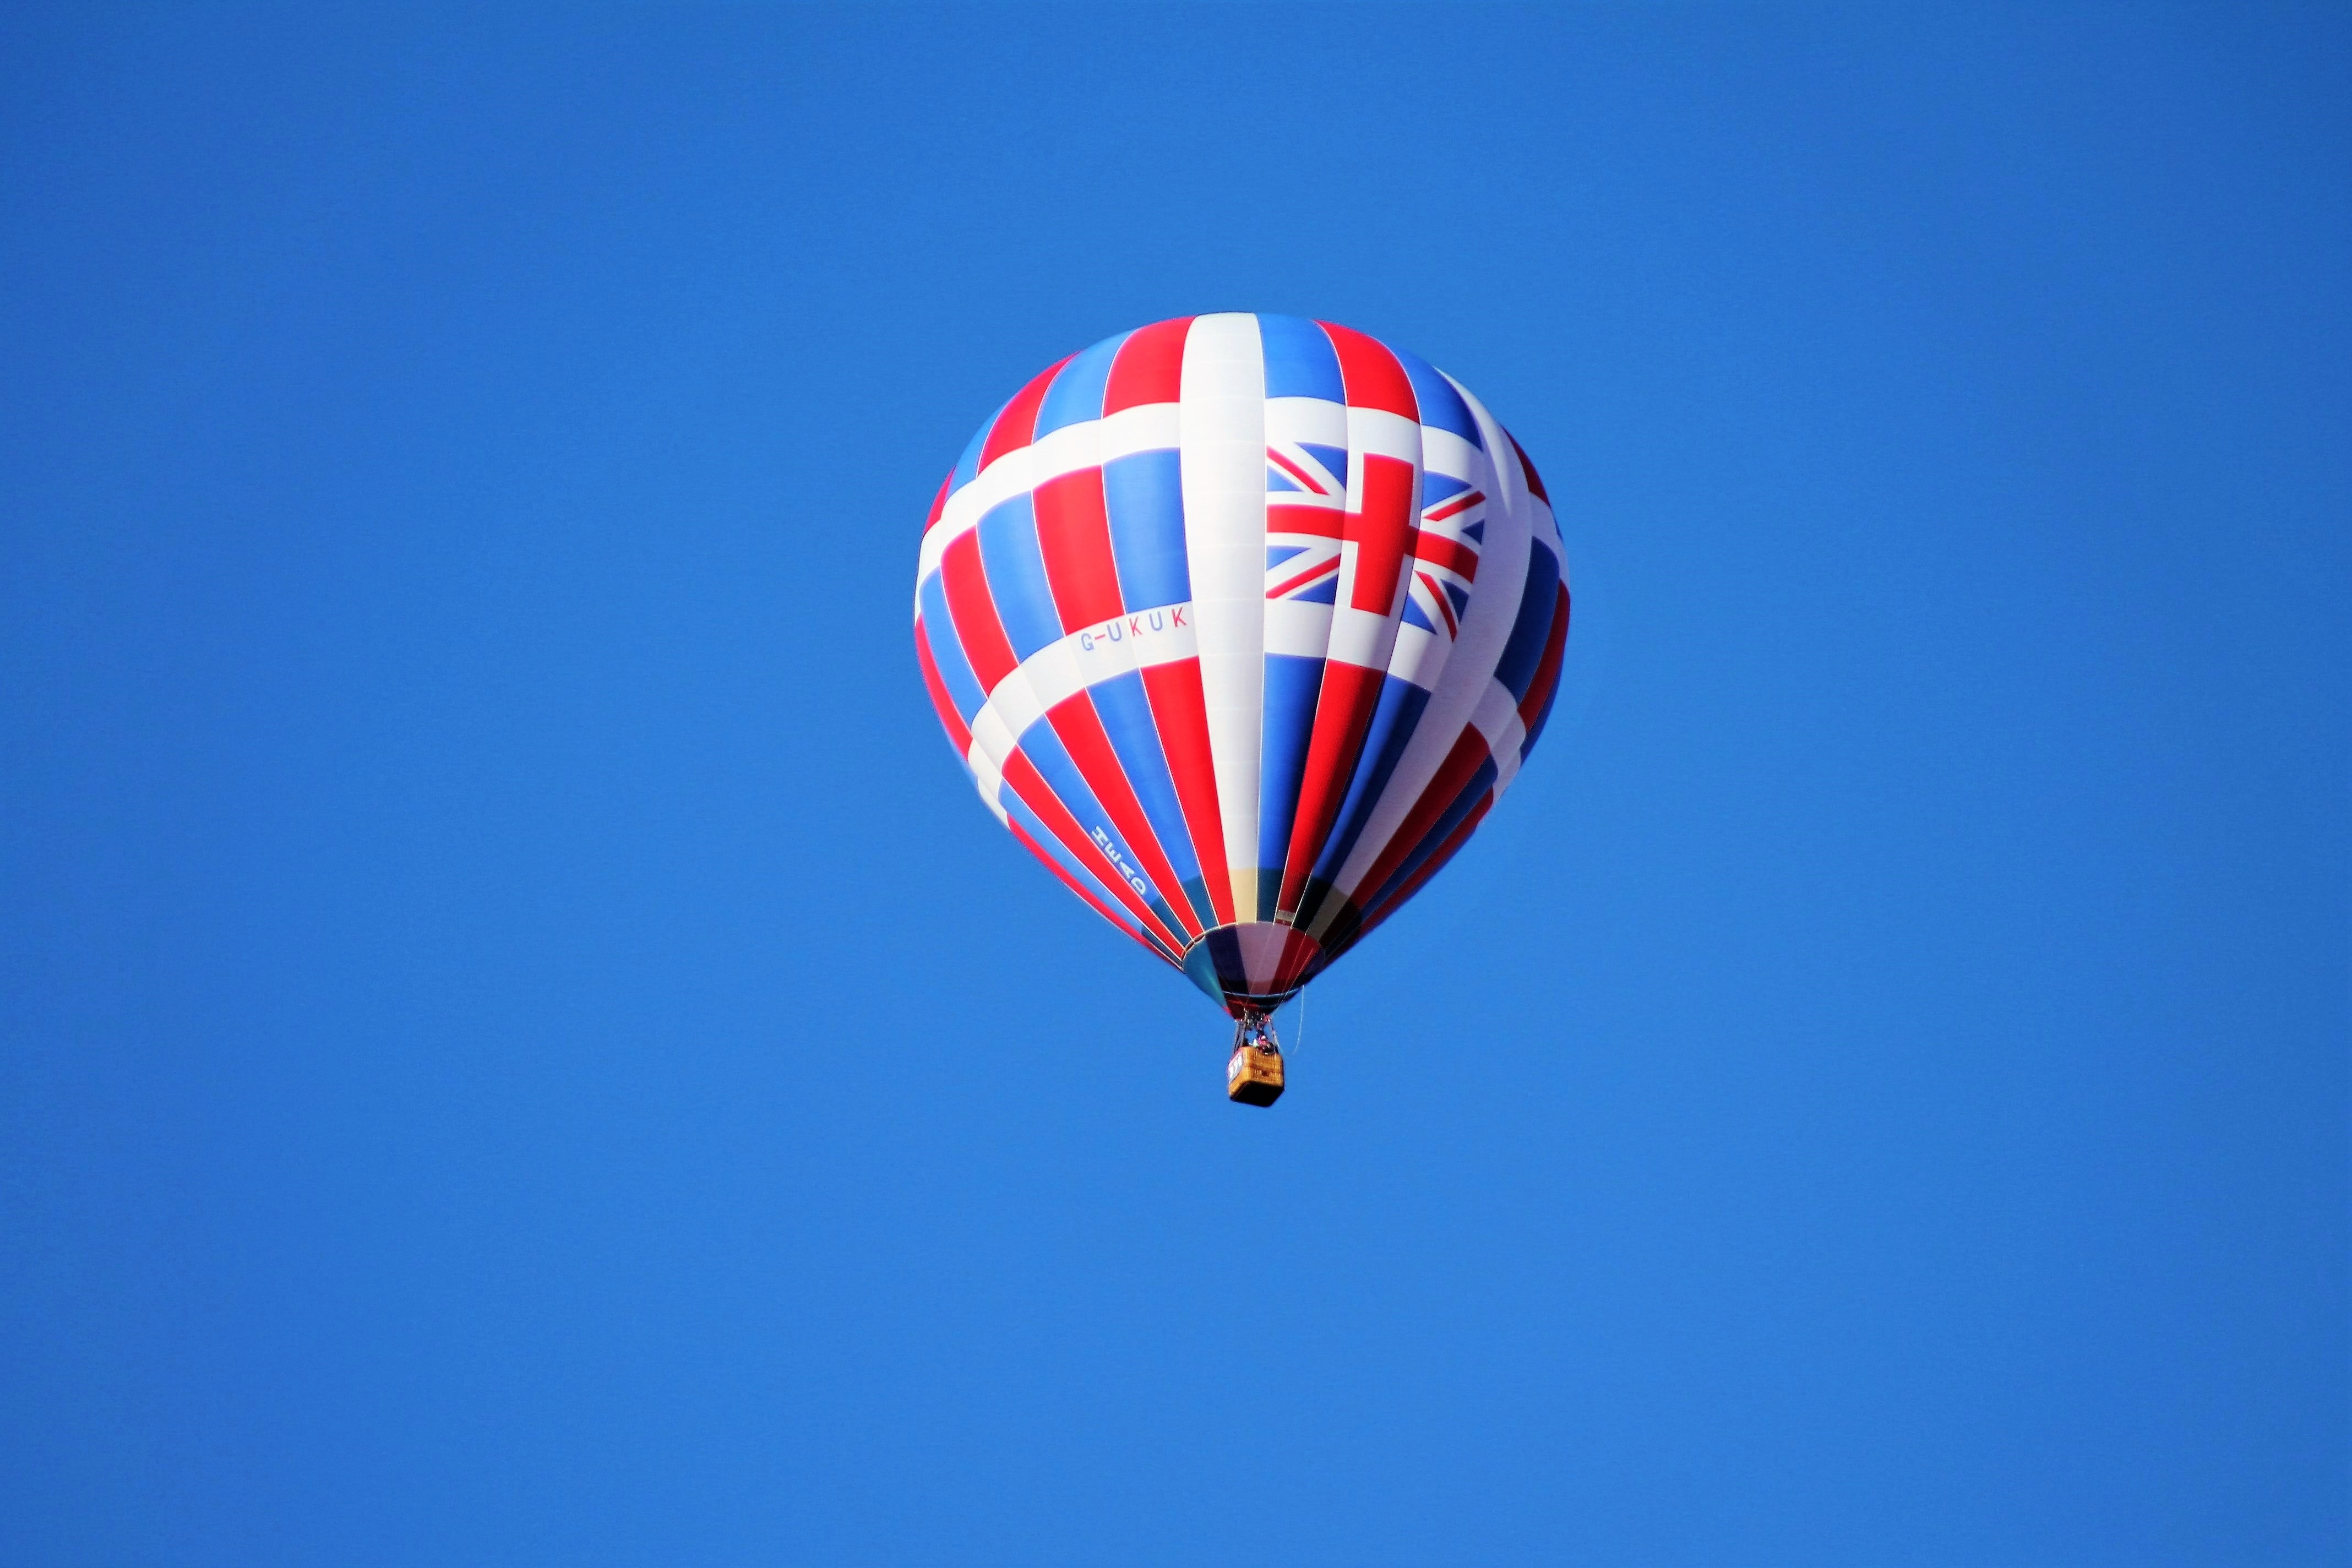
sky, sport, air, balloon, hot air balloon, adventure, tourist, travel, aircraft, recreation, transportation, pattern, vehicle, flight, ride, blue, freedom, float, colorful, aerial, leisure, toy, activity, blue sky, new mexico, outdoors, pilot, colors, fun, balloons, bright, vibrant, greeting, pleasure, albuquerque, ballooning, great britain, united kingdom, hot air ballooning, balloon fiesta, amber avalona, british flag, united kingdom flag, atmosphere of earth, albuquerque balloon fiesta, balloon pilot, balloon rides, albuquerque international balloon, international balloon fiesta, england flag, great britain flag, england balloon, great britain balloon, united kingdom balloon